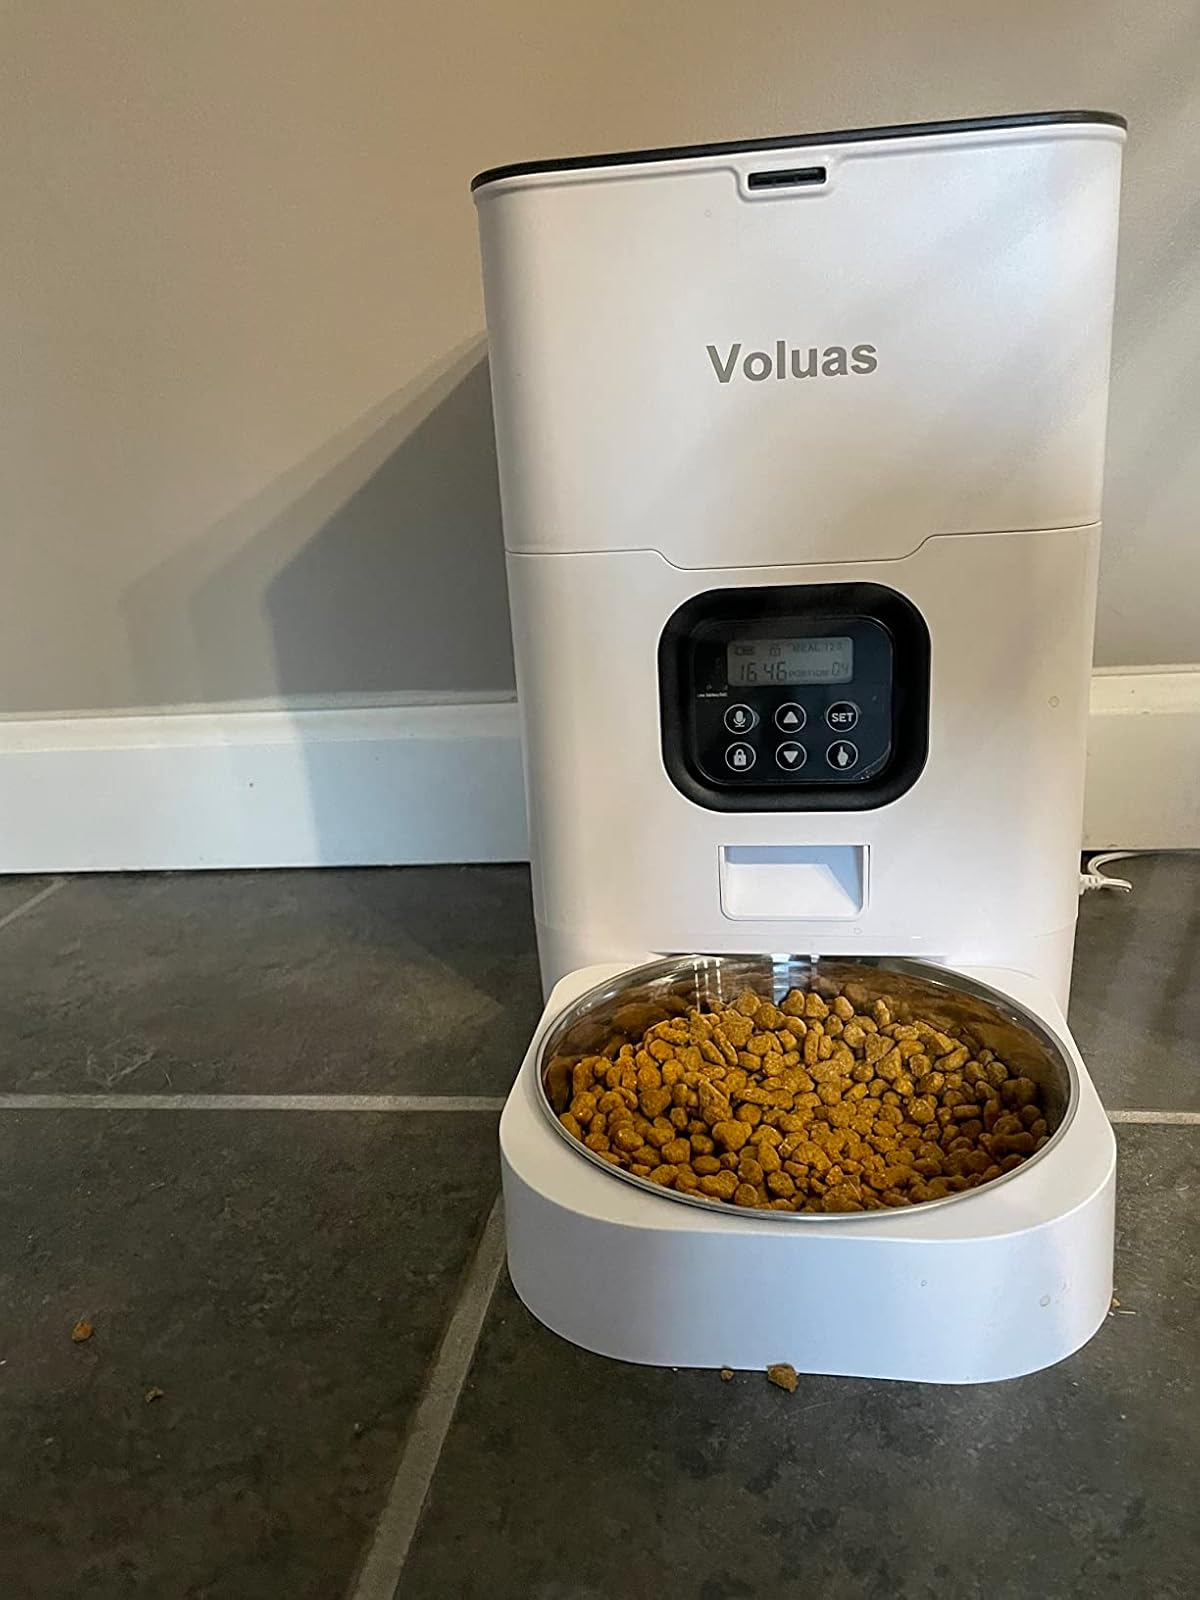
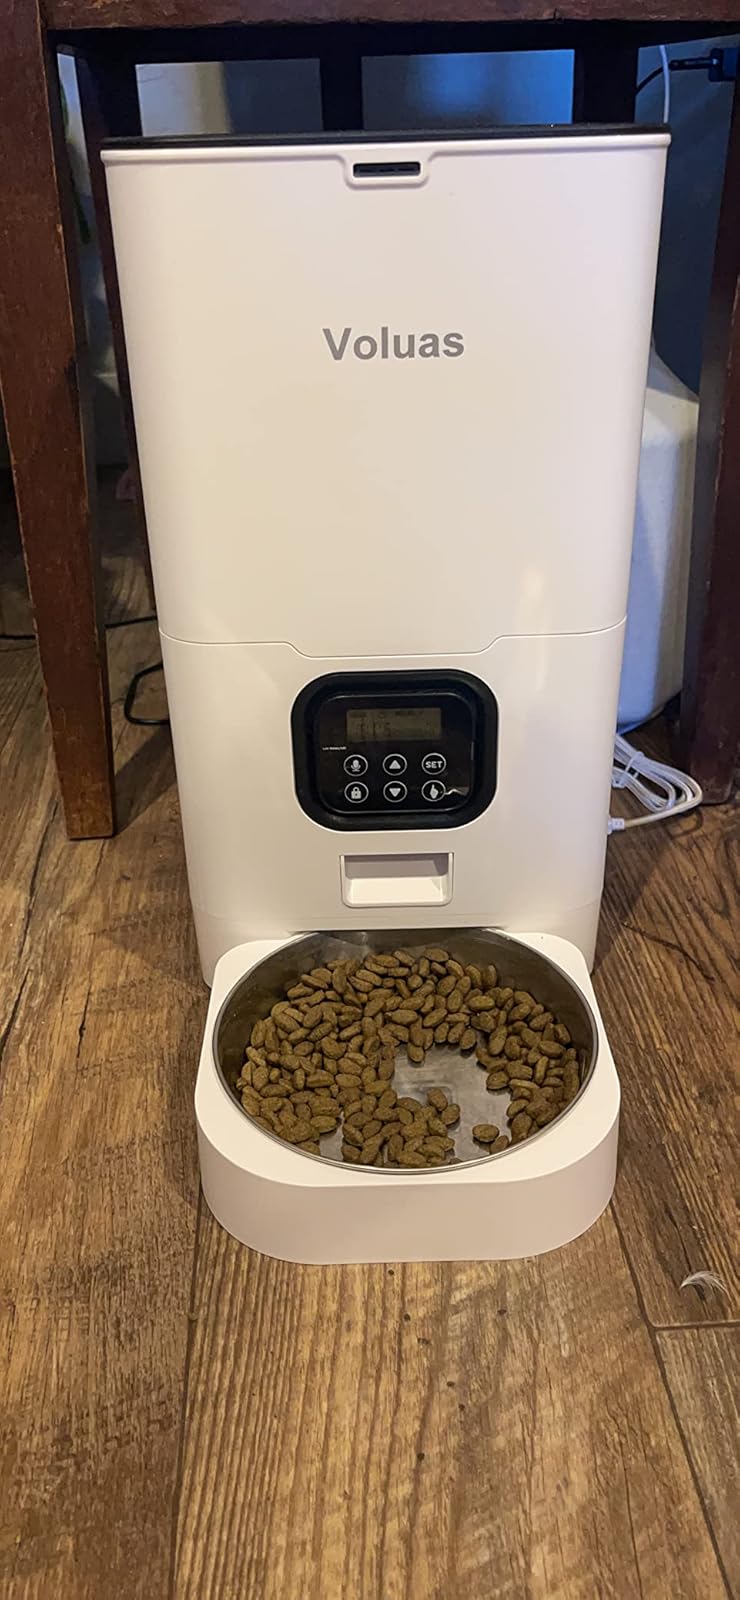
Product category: items_feeder
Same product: yes